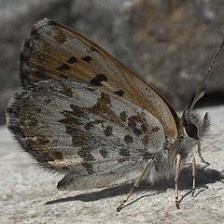
Species: COPPER TAIL